Moldova–Poland relations

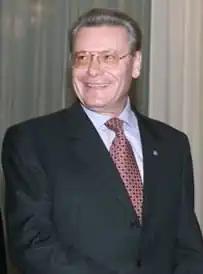
Petru Lucinschi served as the second President of Moldova and carries a transcribed version of the Polish surname Łuczyński.

According to the 1989 Soviet Census, there were 4,739 Poles in the Moldavian SSR. The Moldovan Census of 2004 reported 2,383 Poles. The latter census did not include data collected in Transnistria, which for centuries was within the boundaries of the Polish–Lithuanian Commonwealth and was subject to significant Polish colonization. The 2004 Census in Transnistria reported 2% of the population (about 1,100) to be Poles.